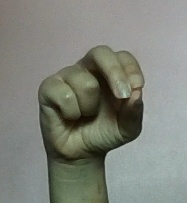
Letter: gaaf